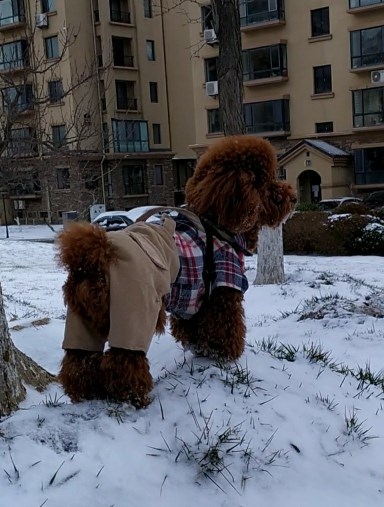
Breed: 7449-n000128-teddy